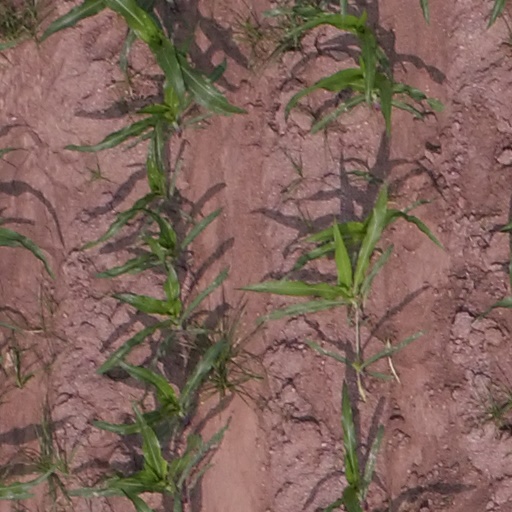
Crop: maize; corn